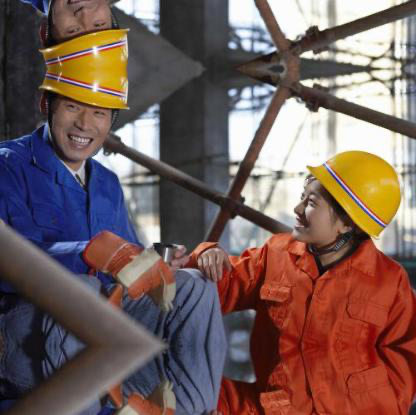
Objects in the image:
label: helmet
label: helmet
label: helmet